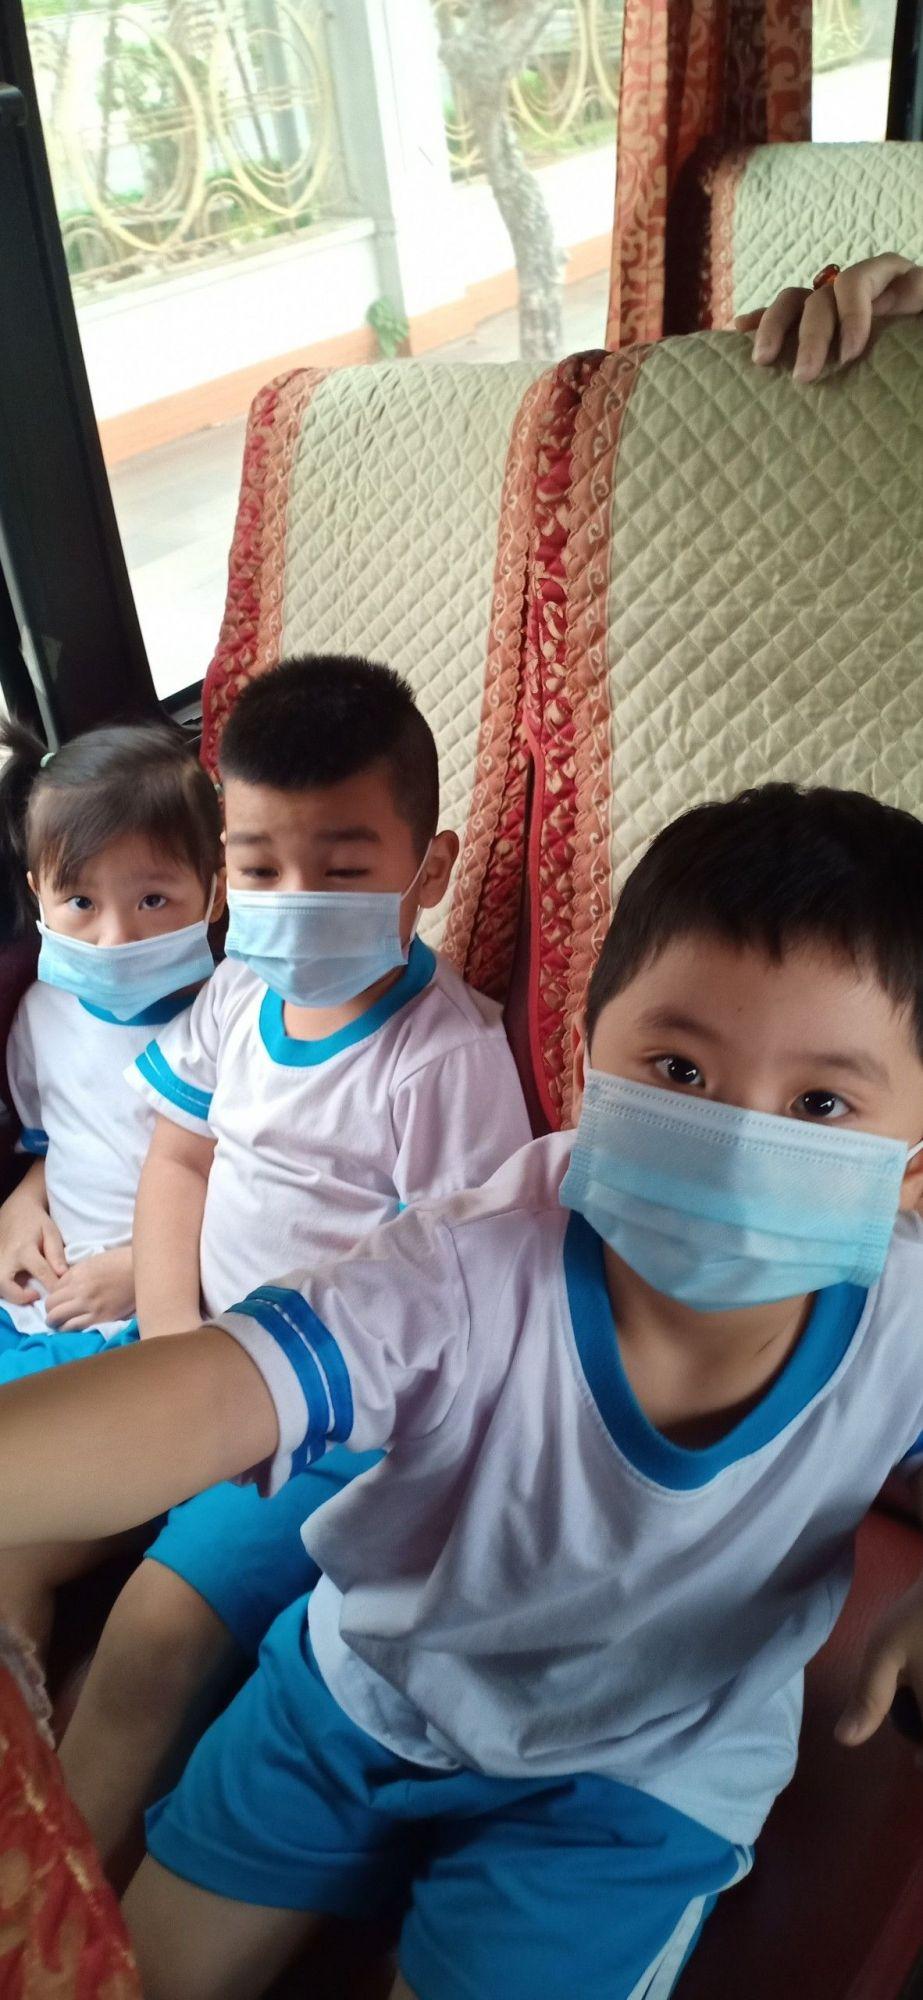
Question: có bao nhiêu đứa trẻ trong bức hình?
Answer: có ba đứa trẻ